Australian pound

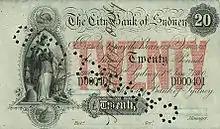
City Bank of Sydney in Australia cancelled £20 banknote

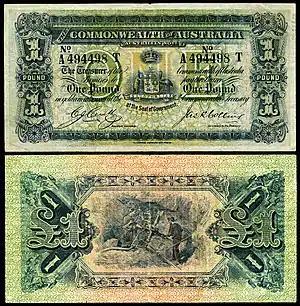
Commonwealth of Australia, £1 (1918)

The Fisher Government's "Australian Notes Act 1910" gave the Governor-General the power to authorise the Treasurer to issue "Australian notes" as legal tender, "payable in gold coin on demand at the Commonwealth Treasury". It also prohibited the circulation of state notes and withdrew their status as legal tender. In the same year the "Bank Notes Tax Act 1910" was passed imposing a prohibitive tax of 10% per annum on "all bank notes issued or re-issued by any bank in the Commonwealth after the commencement of this Act, and not redeemed", which effectively ended the use of private currency in Australia.